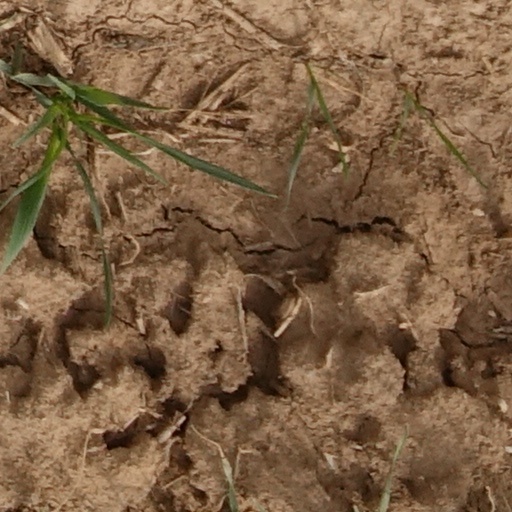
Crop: wheat